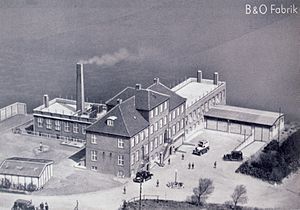
Peter Bang (ingeniør) / Bang & Olufsens spæde begyndelse
Fabriken i Struer 1938
Peter Boas Bang var en dansk ingeniør og fabrikant. Han grundlagde i 1925 sammen med Svend Olufsen det nu internationalt kendte firma Bang & Olufsen i Struer.